Palazzo Salvadori, Trento

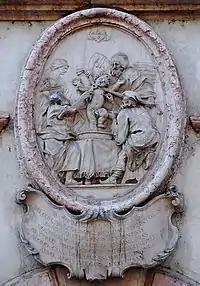
Stone medallion with the purported martyrdom scene of Simonino di Trento.

Palazzo Salvadori is a palazzo in Trento, northern Italy, one of the first examples of Renaissance civil architecture in the city, and a symbol of antisemitism.